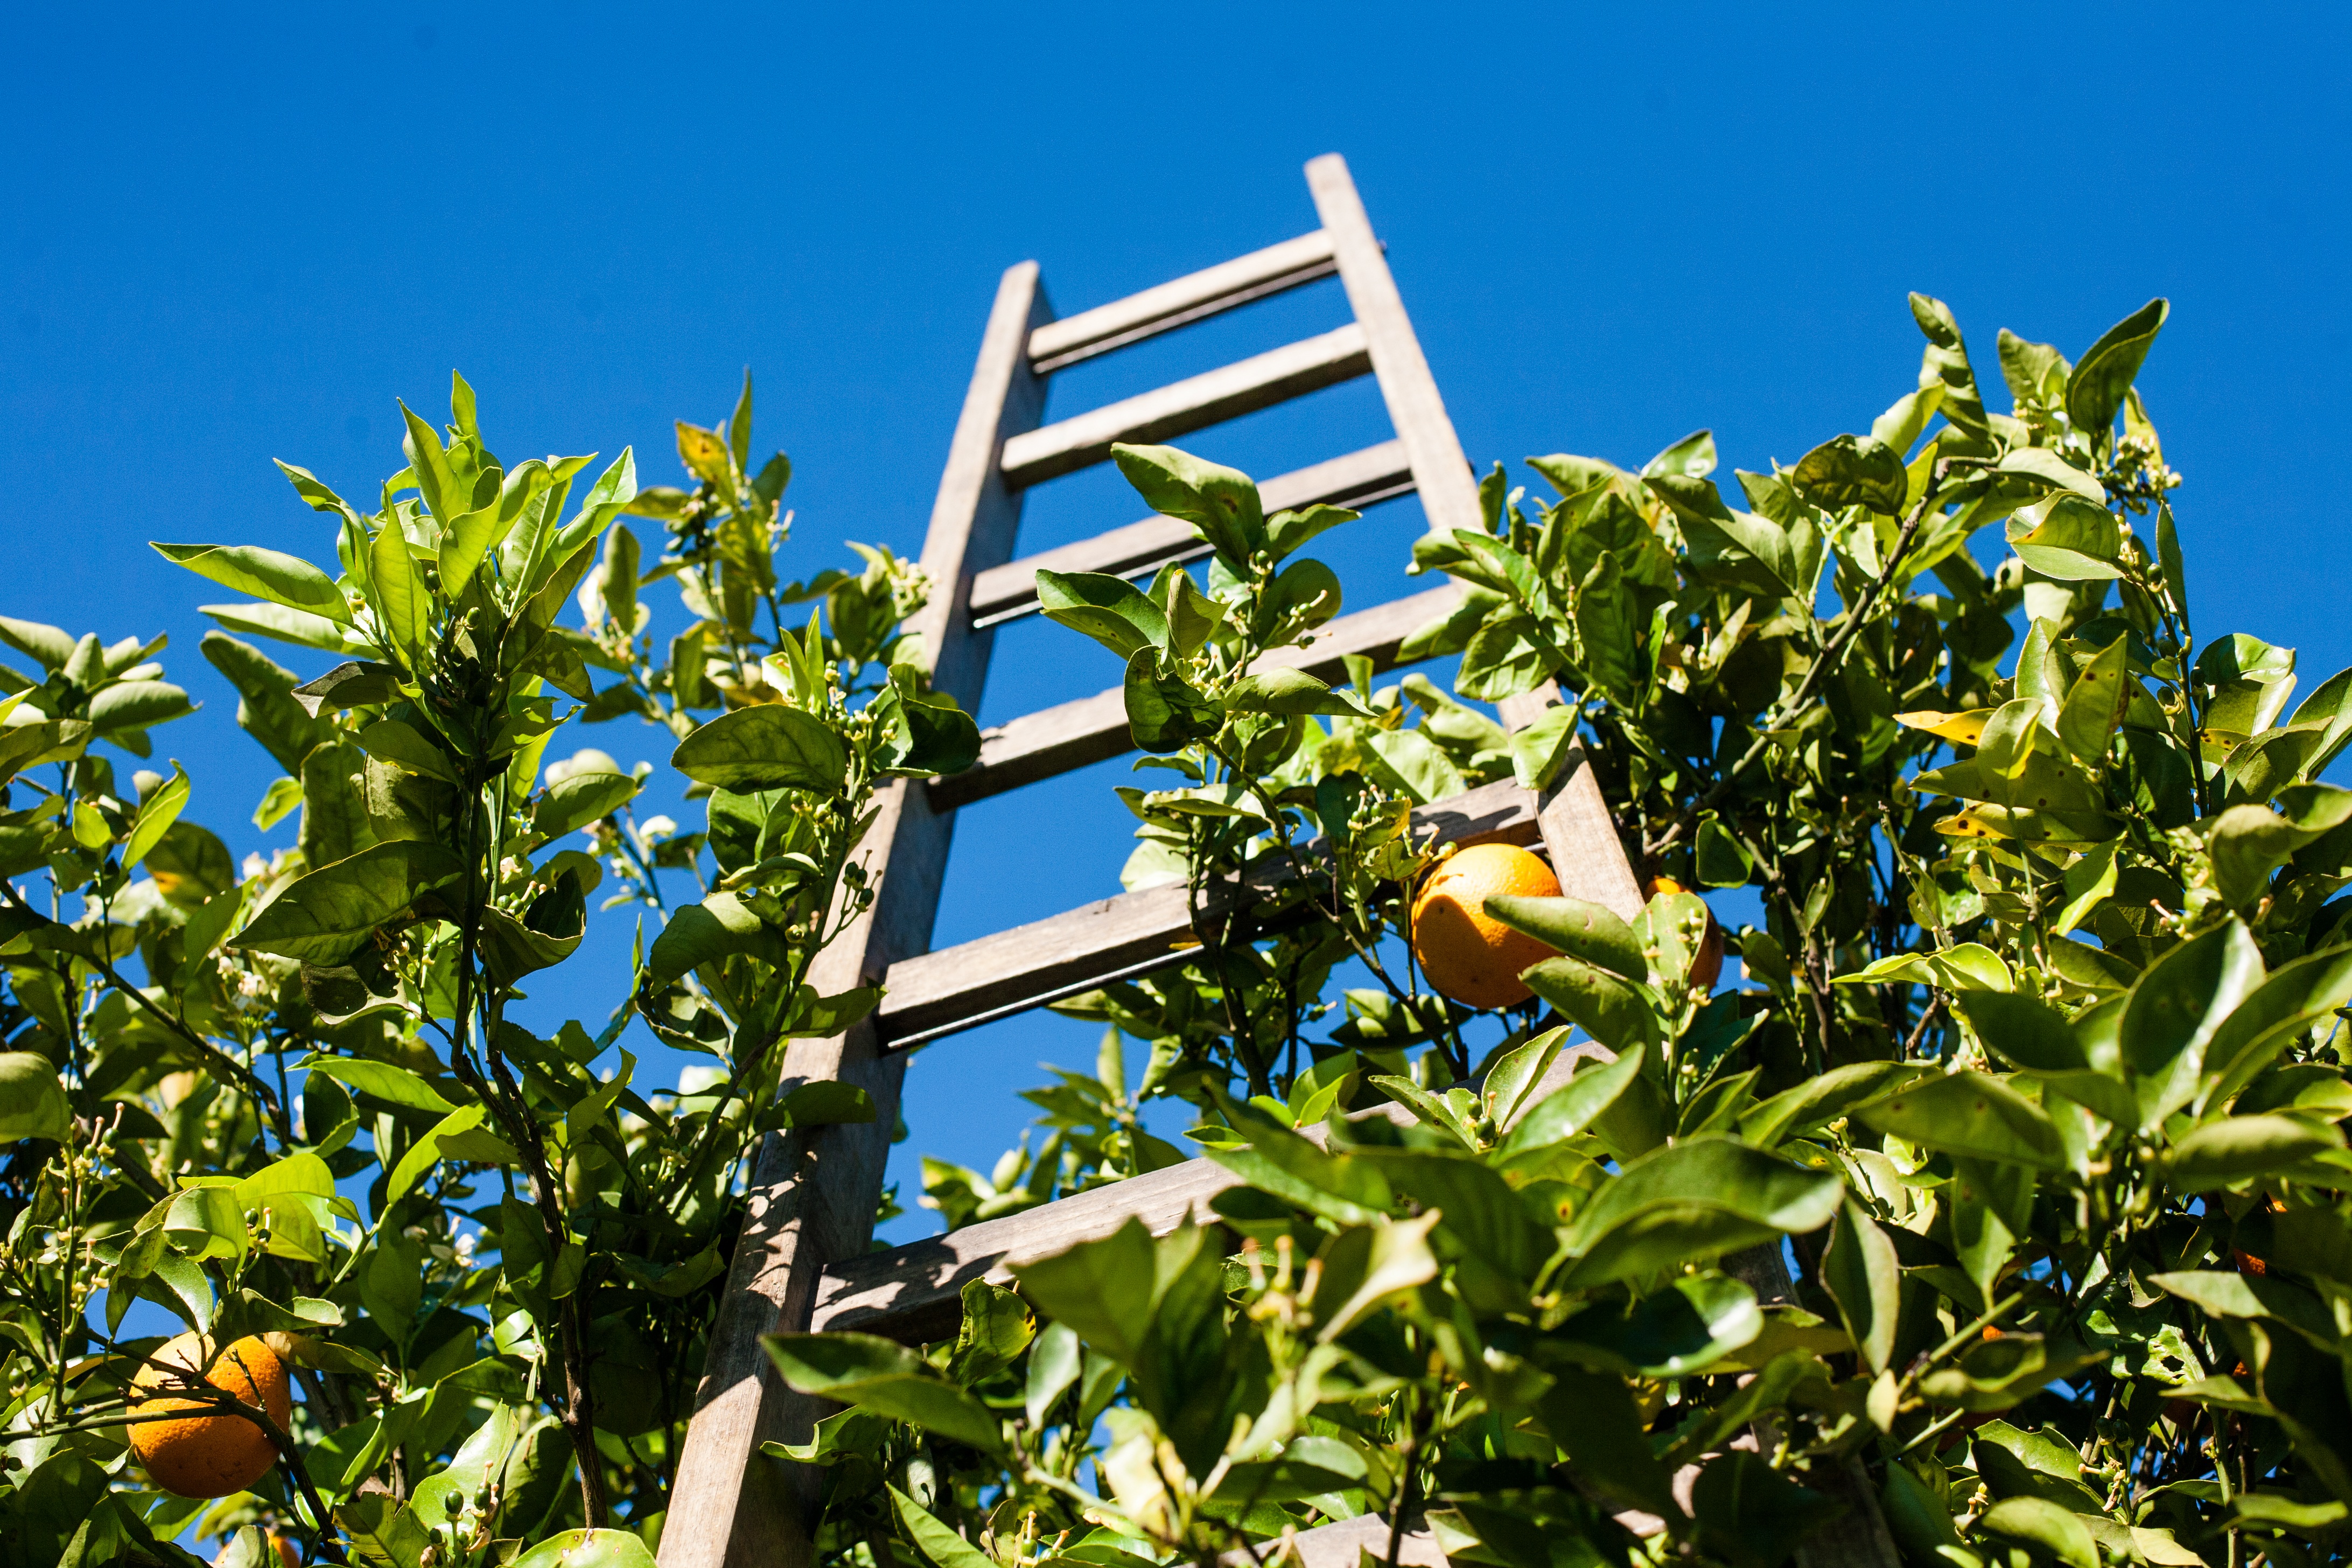
work, tree, branch, plant, field, fruit, flower, orange, food, jungle, produce, crop, agriculture, flora, shrub, plantation, production, packing, flowering plant, land plant